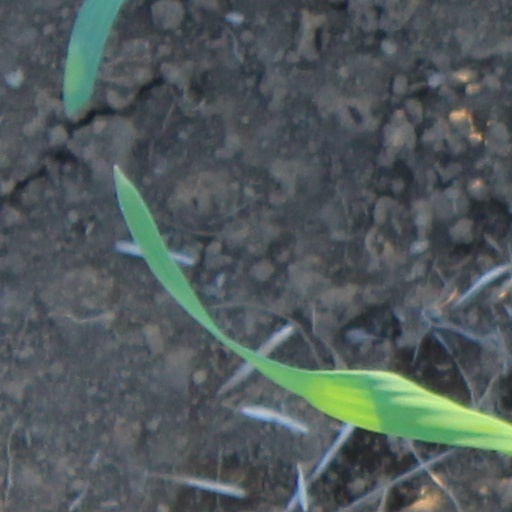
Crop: wheat